Maximal independent set

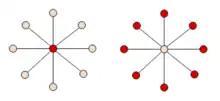
Two independent sets for the star graph show how vastly different in size two maximal independent sets (the right being maximum) can be.

Two algorithmic problems are associated with MISs: finding a "single" MIS in a given graph and listing "all" MISs in a given graph.